Cannabis edible

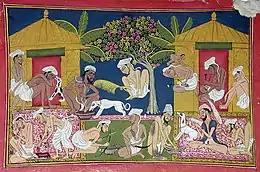
Bhang eaters from India c. 1790. Bhang is an edible preparation of cannabis native to the Indian subcontinent. It has been used in food and drink as early as 1000 BC by Hindus in ancient India.

The earliest mention of cannabis-infused food was as far back as 2000 B.C. in India. Known as one of the oldest cannabis traditions, Bhang – a cannabis infused drink made with yogurt, nuts, spices, rose water – is an official drink of Holi, highly celebrated and revered festivals celebrated by the people of Hindu community in India revering Shiva or Kali. The oil-solubility of cannabis extracts was also known to ancient Indians, with Sanskrit recipes requiring cannabis to be sautéed in ghee before mixing it with other ingredients.